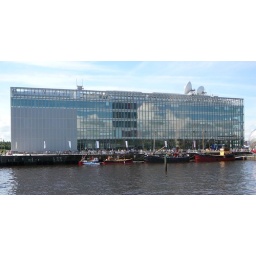
The venerable Clyde puffer used in the TV series &amp;quot;Para Handy Tales&amp;quot; in front of BBC Scotland's new building